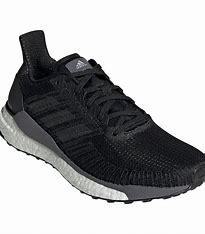
Brand: Adidas
Model: Solarboost 19